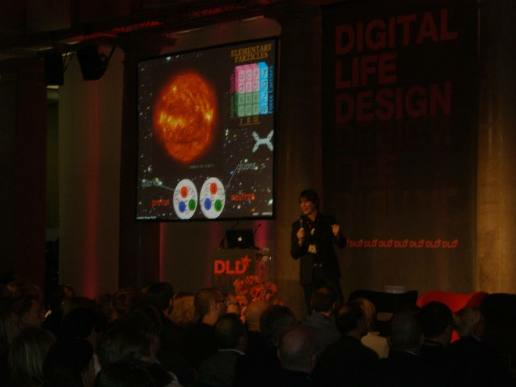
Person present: Yes